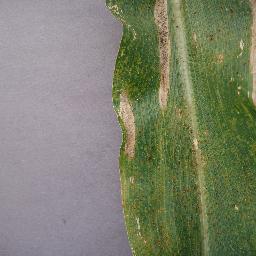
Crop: corn
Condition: (maize)_northern_blight